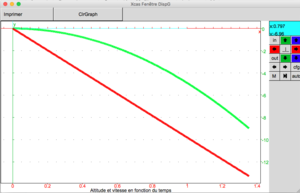
Graphique vitesse et position de la chute sans frottement d'un objet de 9 mètre de haut.
Xcas est logiciel libre et open source et un logiciel de calcul formel libre pour Microsoft Windows, Apple macOS, Linux et Unix.